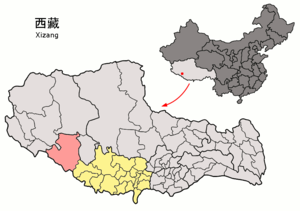
Le xian de Zhongba est un district administratif de la région autonome du Tibet en Chine. Il est placé sous la juridiction de la préfecture de Xigazê.